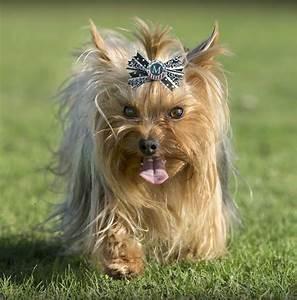
dog